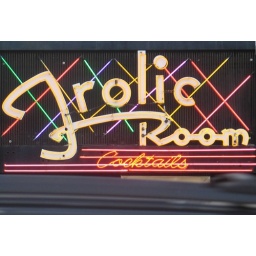
Right next door to the Pantages. Had a cameo as a lesbian bar in the movie Black Dahlia.